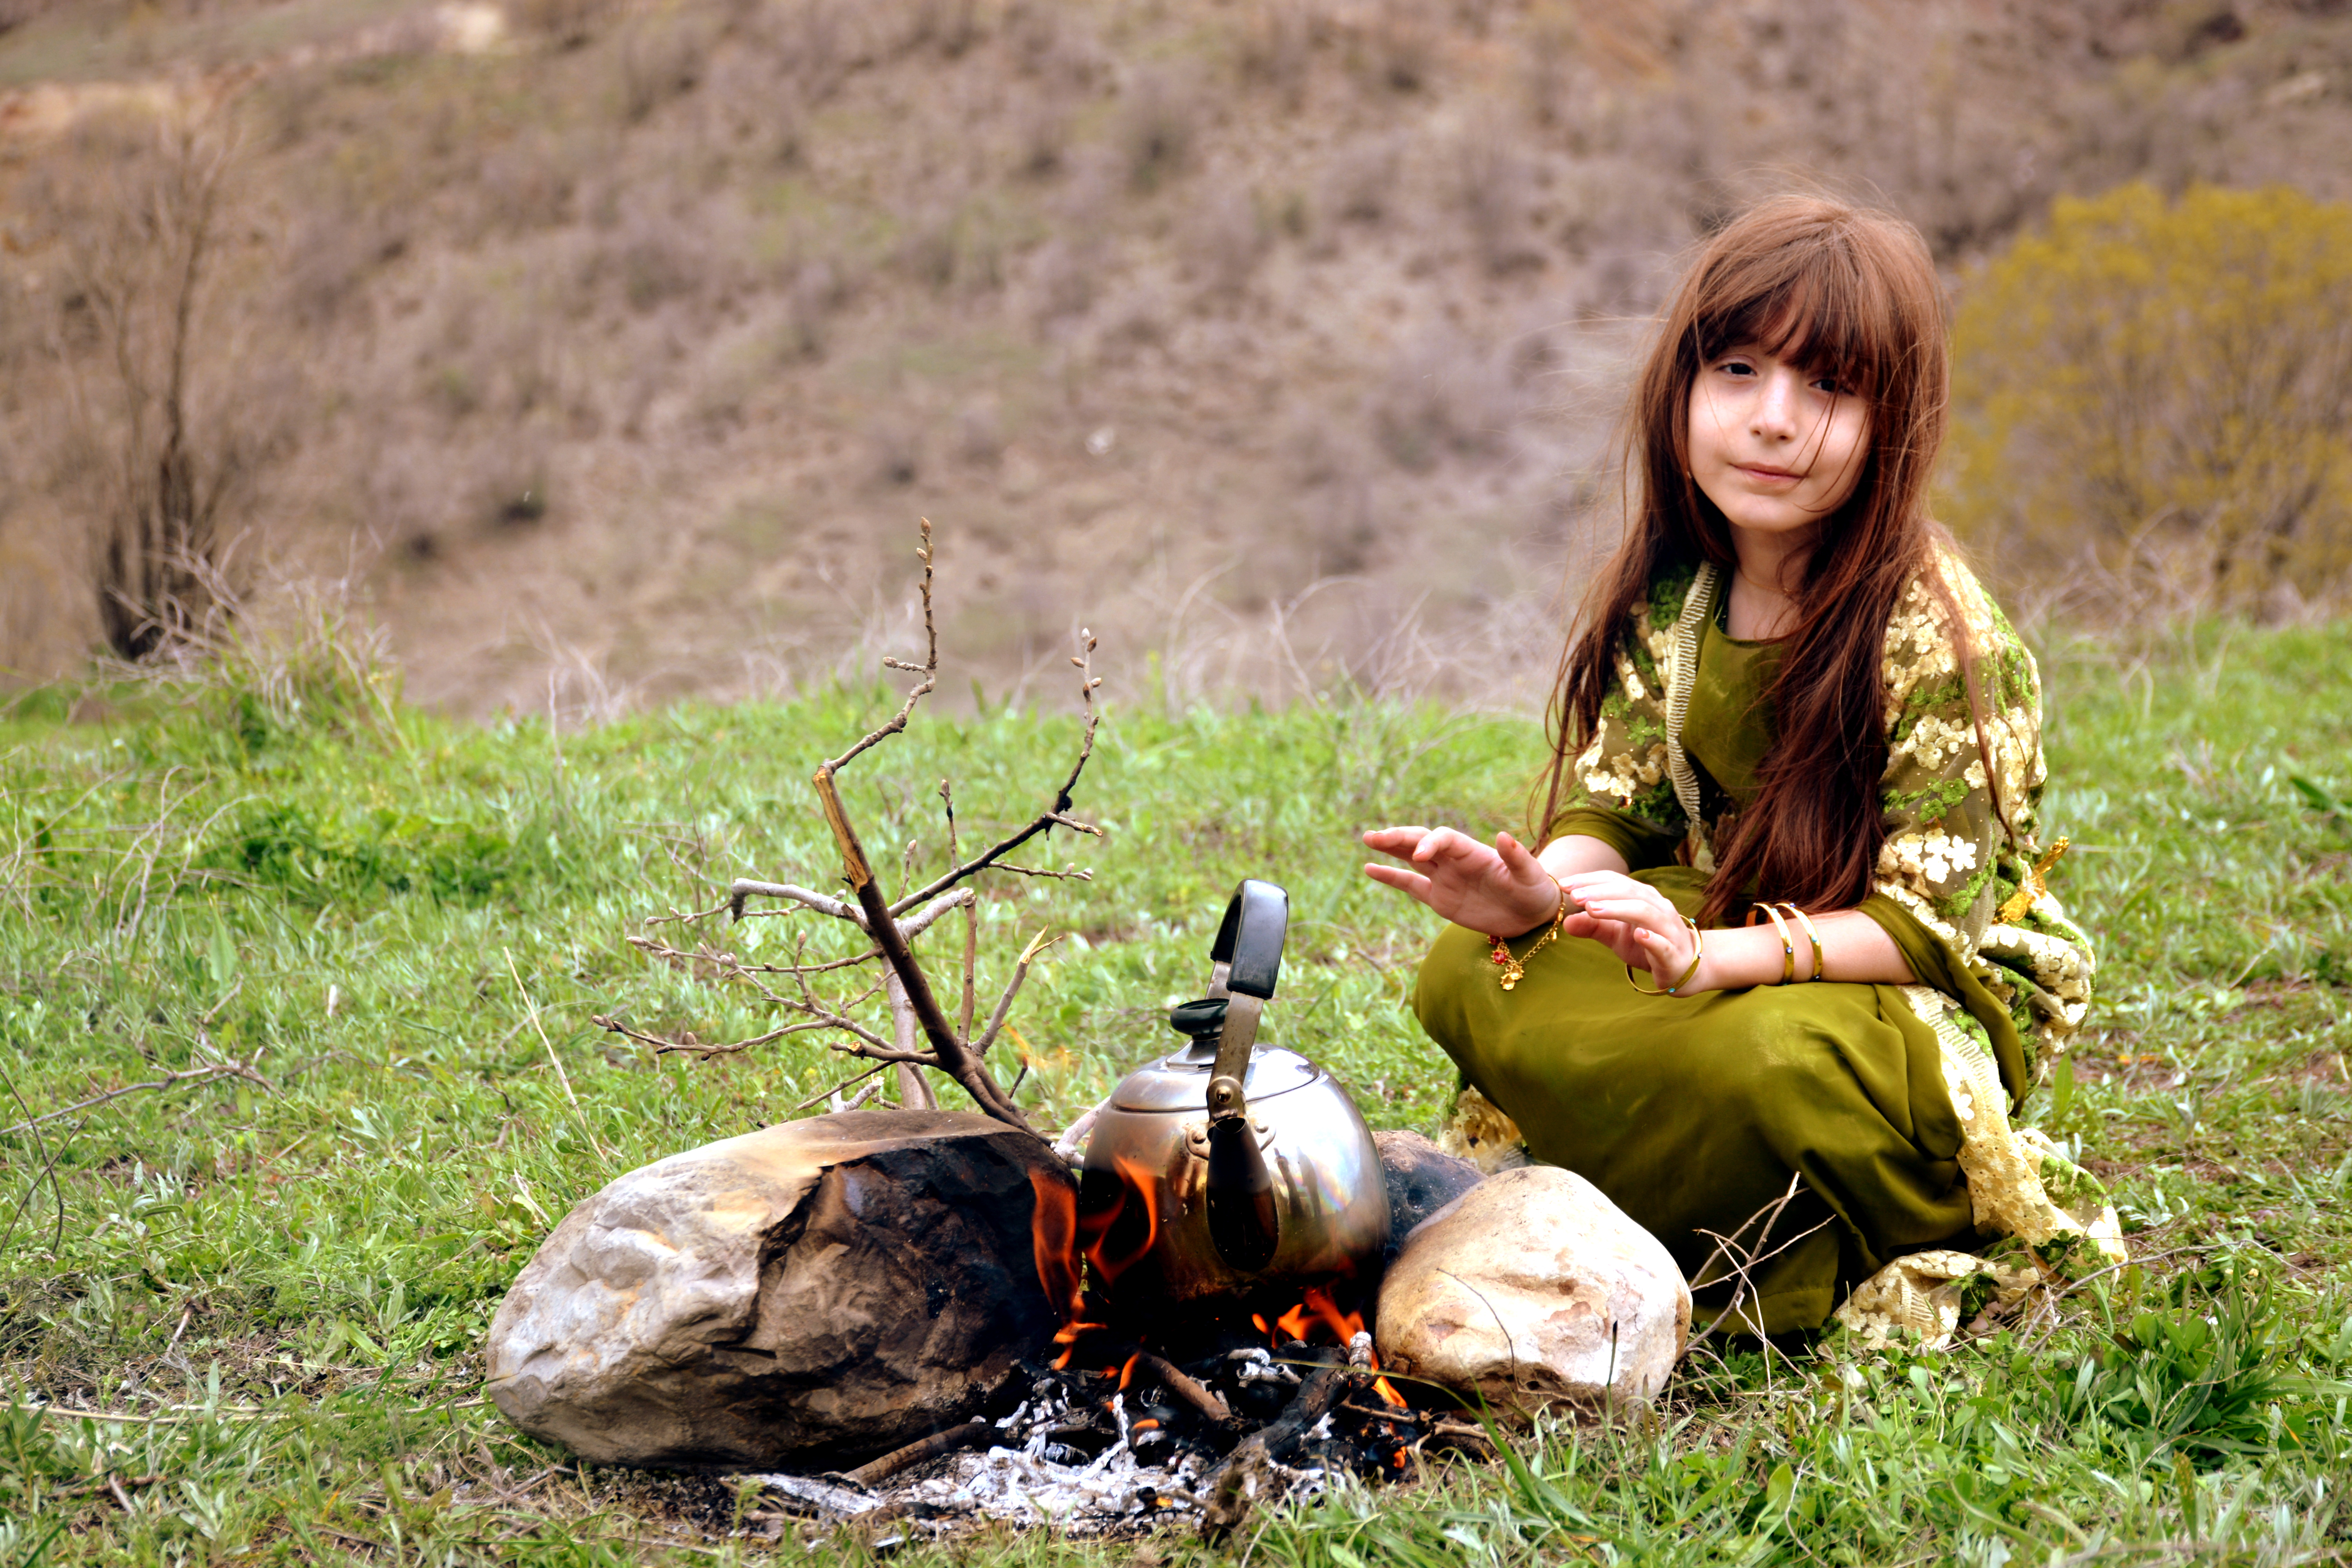
grass, wilderness, flower, wildlife, spring, green, autumn, 2016, kids, kurd, kurdistan, newroz, kidsportrait, springseason, kurdishdress, nawroz, kurdishkids, rural area, outdoor recreation